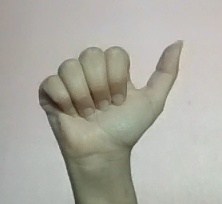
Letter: dhad